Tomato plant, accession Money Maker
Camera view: bottom (45 deg); turntable rotation: 210 degrees
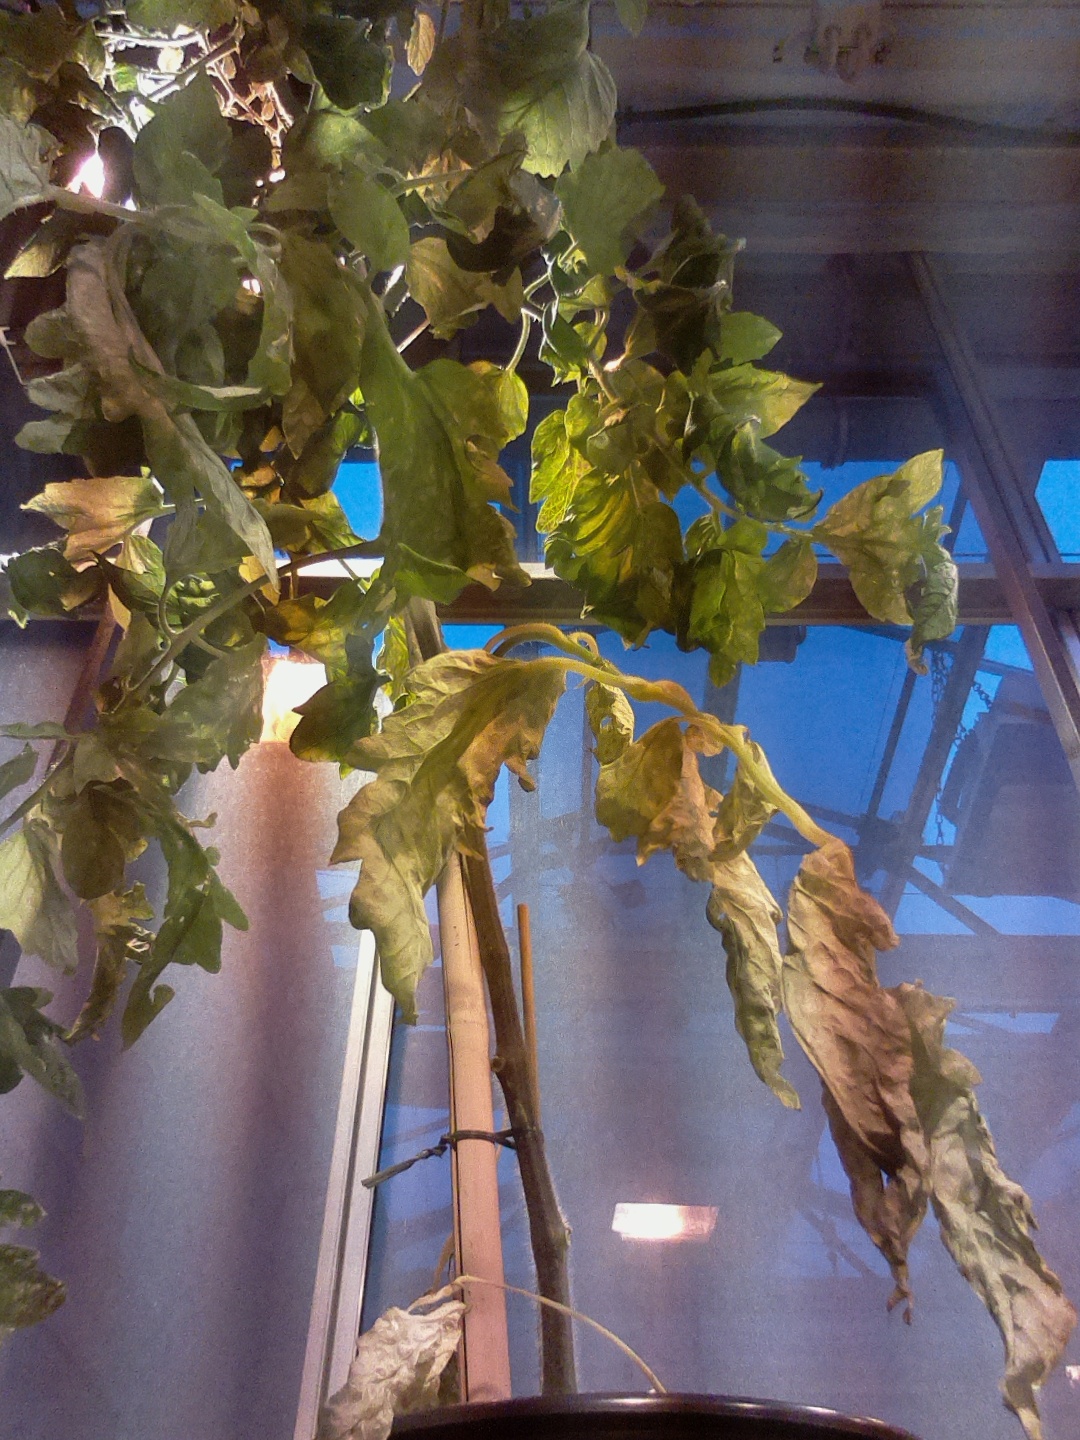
BBCH growth stage 72: 20%-30% of final fruit size